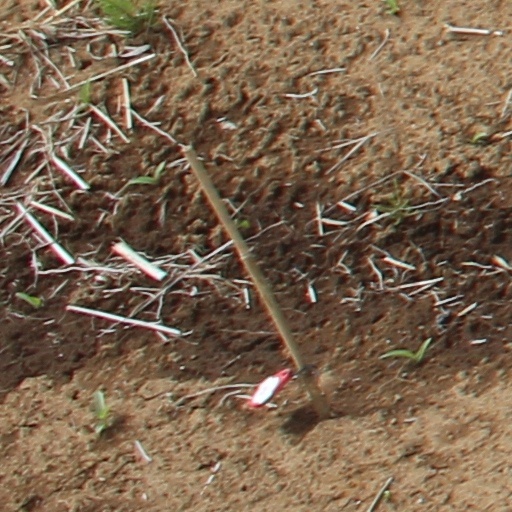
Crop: wheat